Rafik El Hamdi

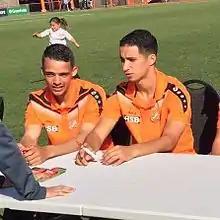
El Hamdi (right) in 2016 (with Daniël van Son)

Rafik El Hamdi (born 3 January 1994) is a professional footballer who plays as a midfielder for Derde Divisie club Sportlust '46. Born in the Netherlands, he has represented Morocco at youth level.